List of songs recorded by Nicki Minaj

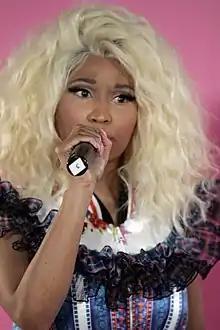
Nicki Minaj holding a microphone and speaking.

Trinidadian rapper Nicki Minaj has recorded songs for five studio albums, one re-issue and three mixtapes, some of which were collaborations with other performers. Her debut album, "Pink Friday", was released in November 2010. "Your Love" was released as the lead single; it contains a sample of British singer-songwriter Annie Lennox's song "No More I Love You's". Minaj wrote the songs "Roman's Revenge" (which features American rapper Eminem) and "Here I Am" in collaboration with producer Swizz Beatz. "Roman's Revenge" references both artists' alter-egos, Roman Zolanski for Minaj and Slim Shady for Eminem. She co-wrote the song "Did It On'em" with Grammy Award-winning American producer Bangladesh, alongside Justin Ellington and Safaree Lloyd Samuels. Minaj and J. R. Rotem worked together on the seventh and eighth single releases "Girls Fall Like Dominoes" and "Fly", which features Barbadian recording artist Rihanna. On "Girls Fall Like Dominoes", Minaj raps about how she can steal fans from male artists in the music industry, specifically Lil Wayne and Drake. Rihanna's contribution to the "inspirational" ballad "Fly" was added at Minaj's request, as noted by Jayson Rodriquez writing for MTV News. Andrew "Pop" Wansel and Warren "Oak" Felder co-wrote three tracks with Minaj, including "Your Love", "Save Me" and "Muny".